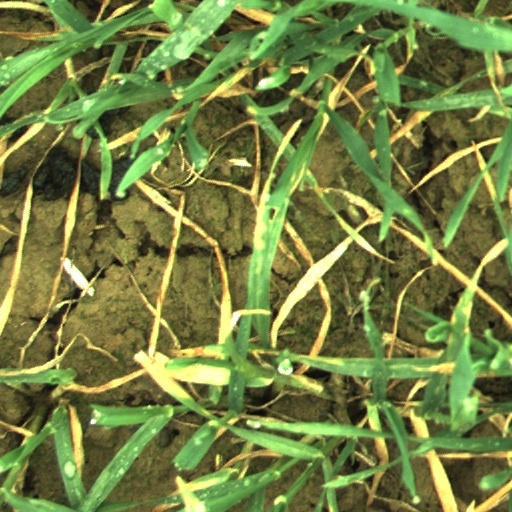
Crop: wheat